Cross-platform interchange

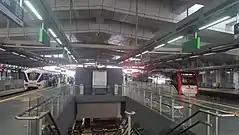
Putra Heights is an interchange station between 2 LRT lines-Sri Petaling Line and Kelana Jaya Line.

The Ma On Shan line is specifically designed to follow right-hand traffic rules (unlike other railway lines in Hong Kong), to enable a same-direction cross-platform interchange at Tai Wai station to the East Rail line while keeping the two southbound platforms connected via ramps.